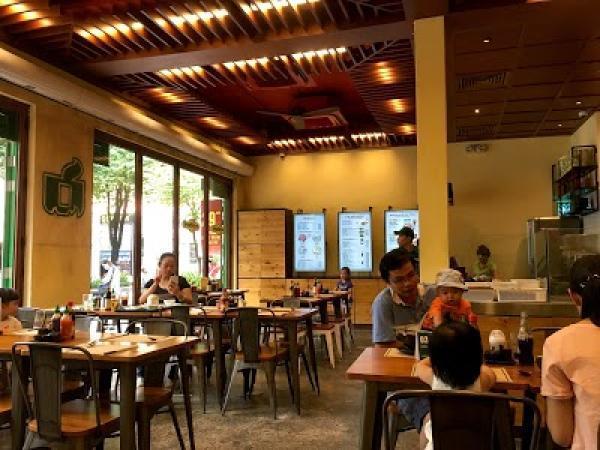
ở bên trong cửa tiệm có sự xuất hiện của nhiều thực khách